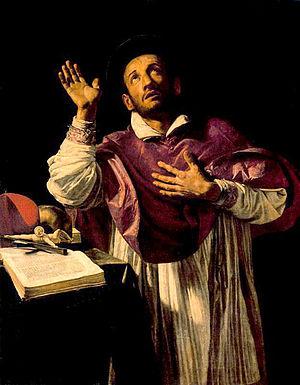
Mathias Bellintani de Salo, né à Gazzano le 29 juin 1534 et mort à Brescia le 22 juillet 1611, est un religieux capucin, artisan de la Contre-Réforme.